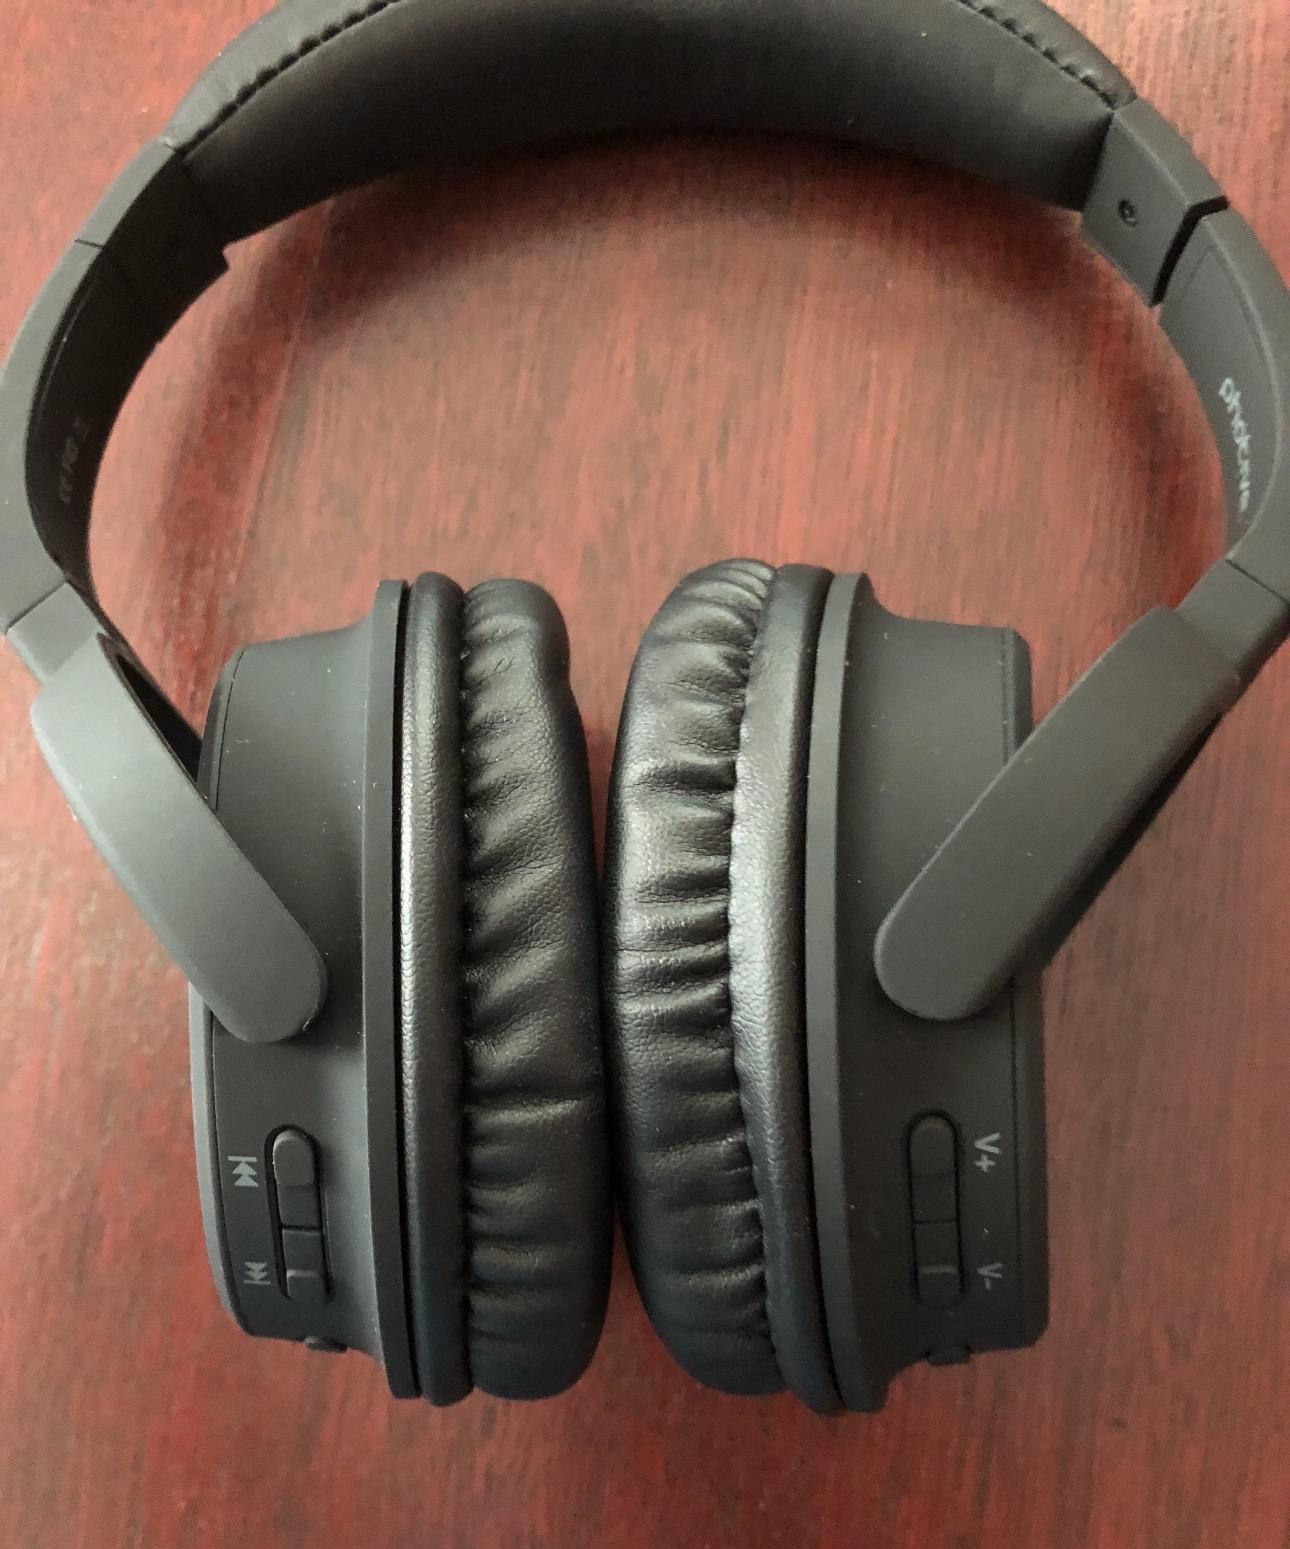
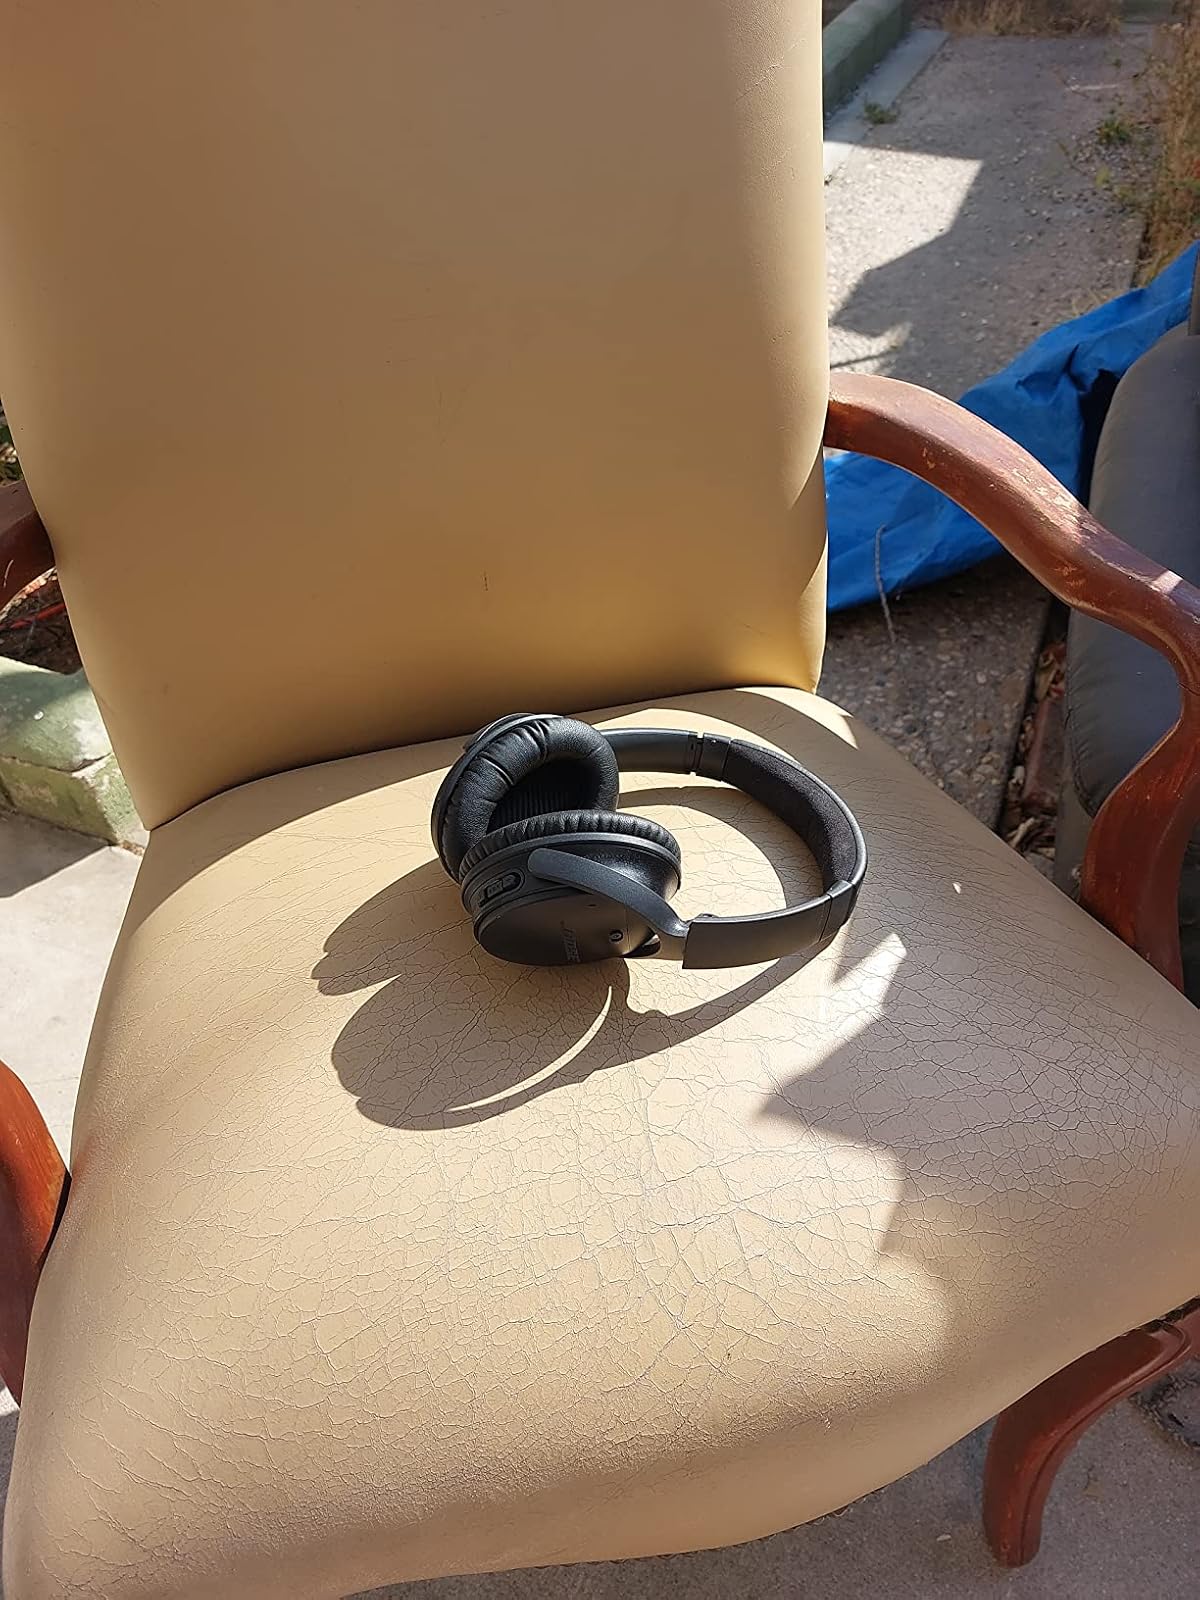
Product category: headphones
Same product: no